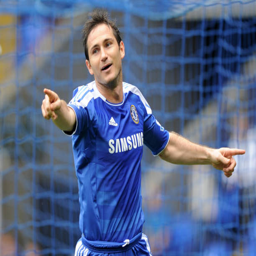
soccer player celebrates scoring his team 's second goal during the match .